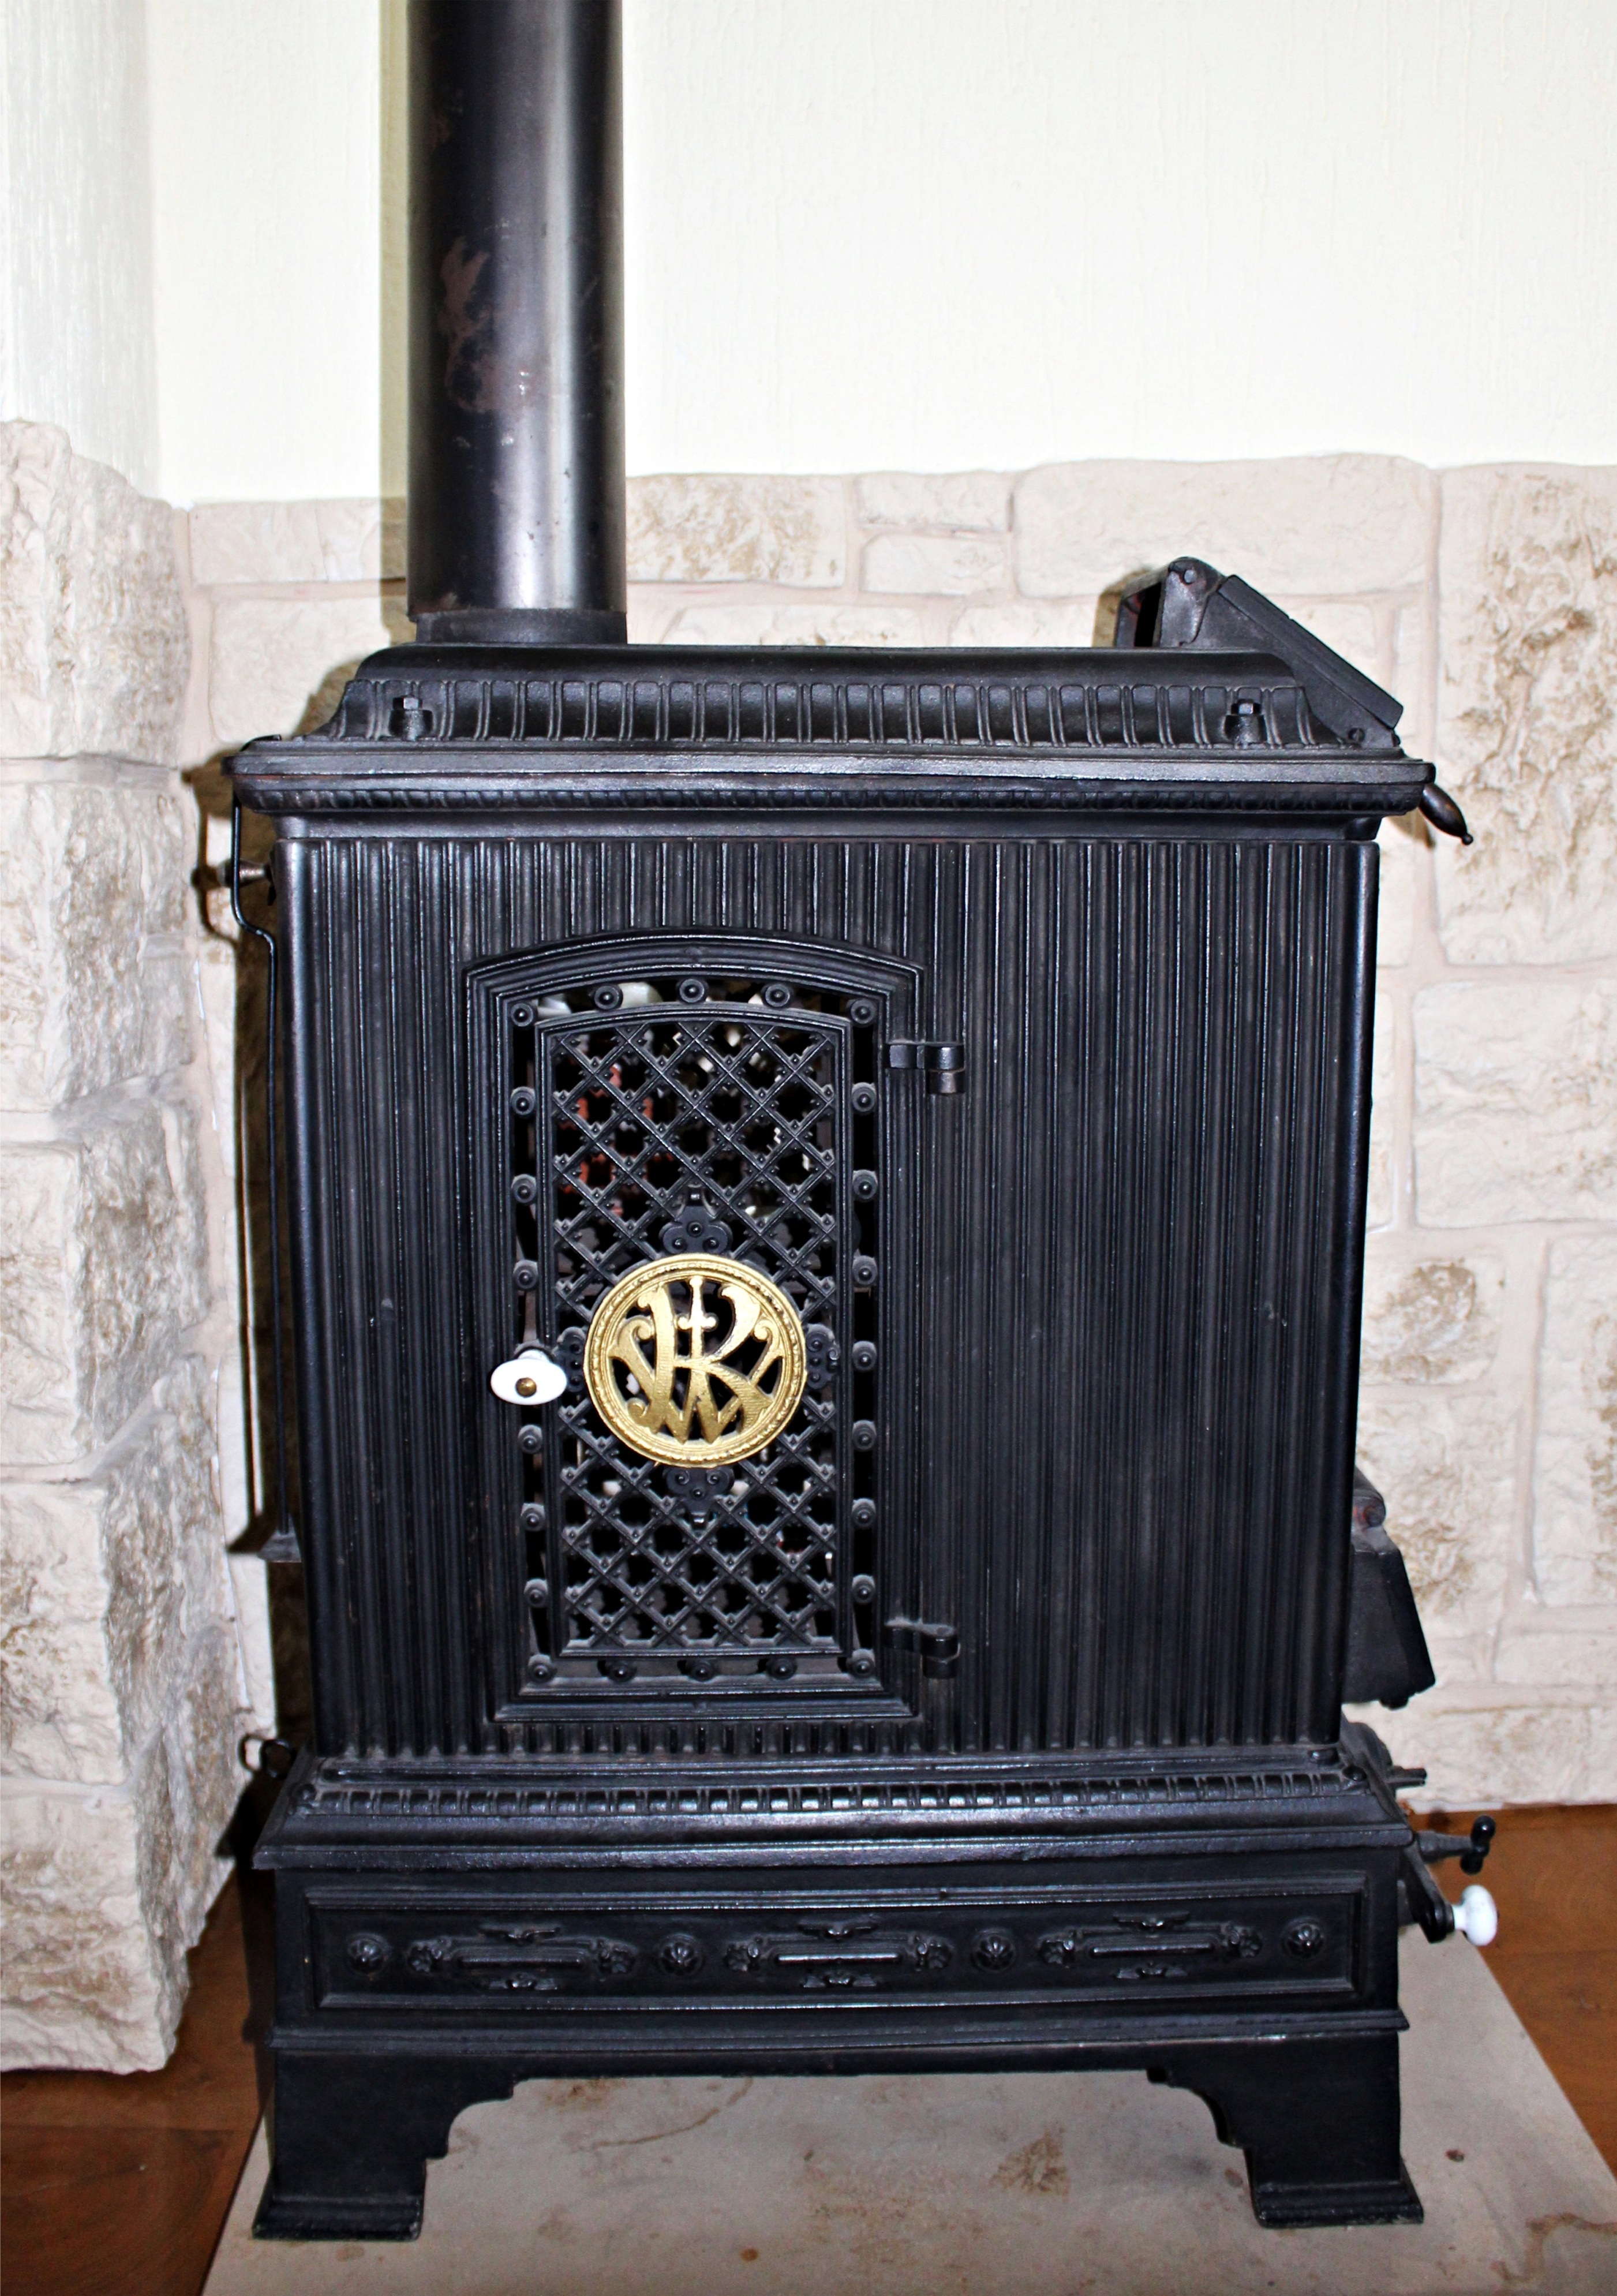
wood, old, metal, fireplace, nostalgia, stove, heating, iron, cast iron, decorated, oven, historically, hearth, ornaments, wood burning stove, man made object, major appliance